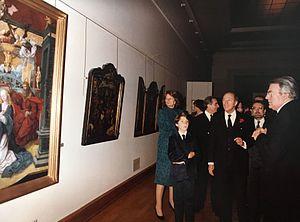
Visite protocolaire des salles du musée avec, à gauche Jacquie Buffin, Adjointe au Maire déléguée à la Culture, à droite Pierre Mauroy, Maire de Lille de 1973 à 2001. Au centre, Justin Trudeau, alors âgé de 10 ans, et son père Pierre Elliott Trudeau, Premier Ministre du Canada à l'époque. Justin Trudeau est né le 25 décembre 1971 à Ottawa, il est le 23ᵉ et actuel Premier ministre du Canada.